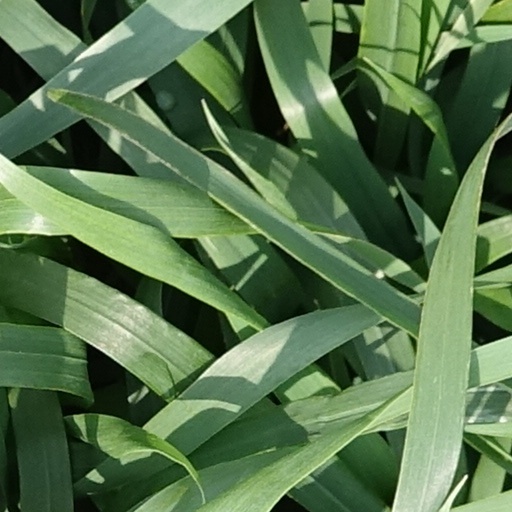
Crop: wheat